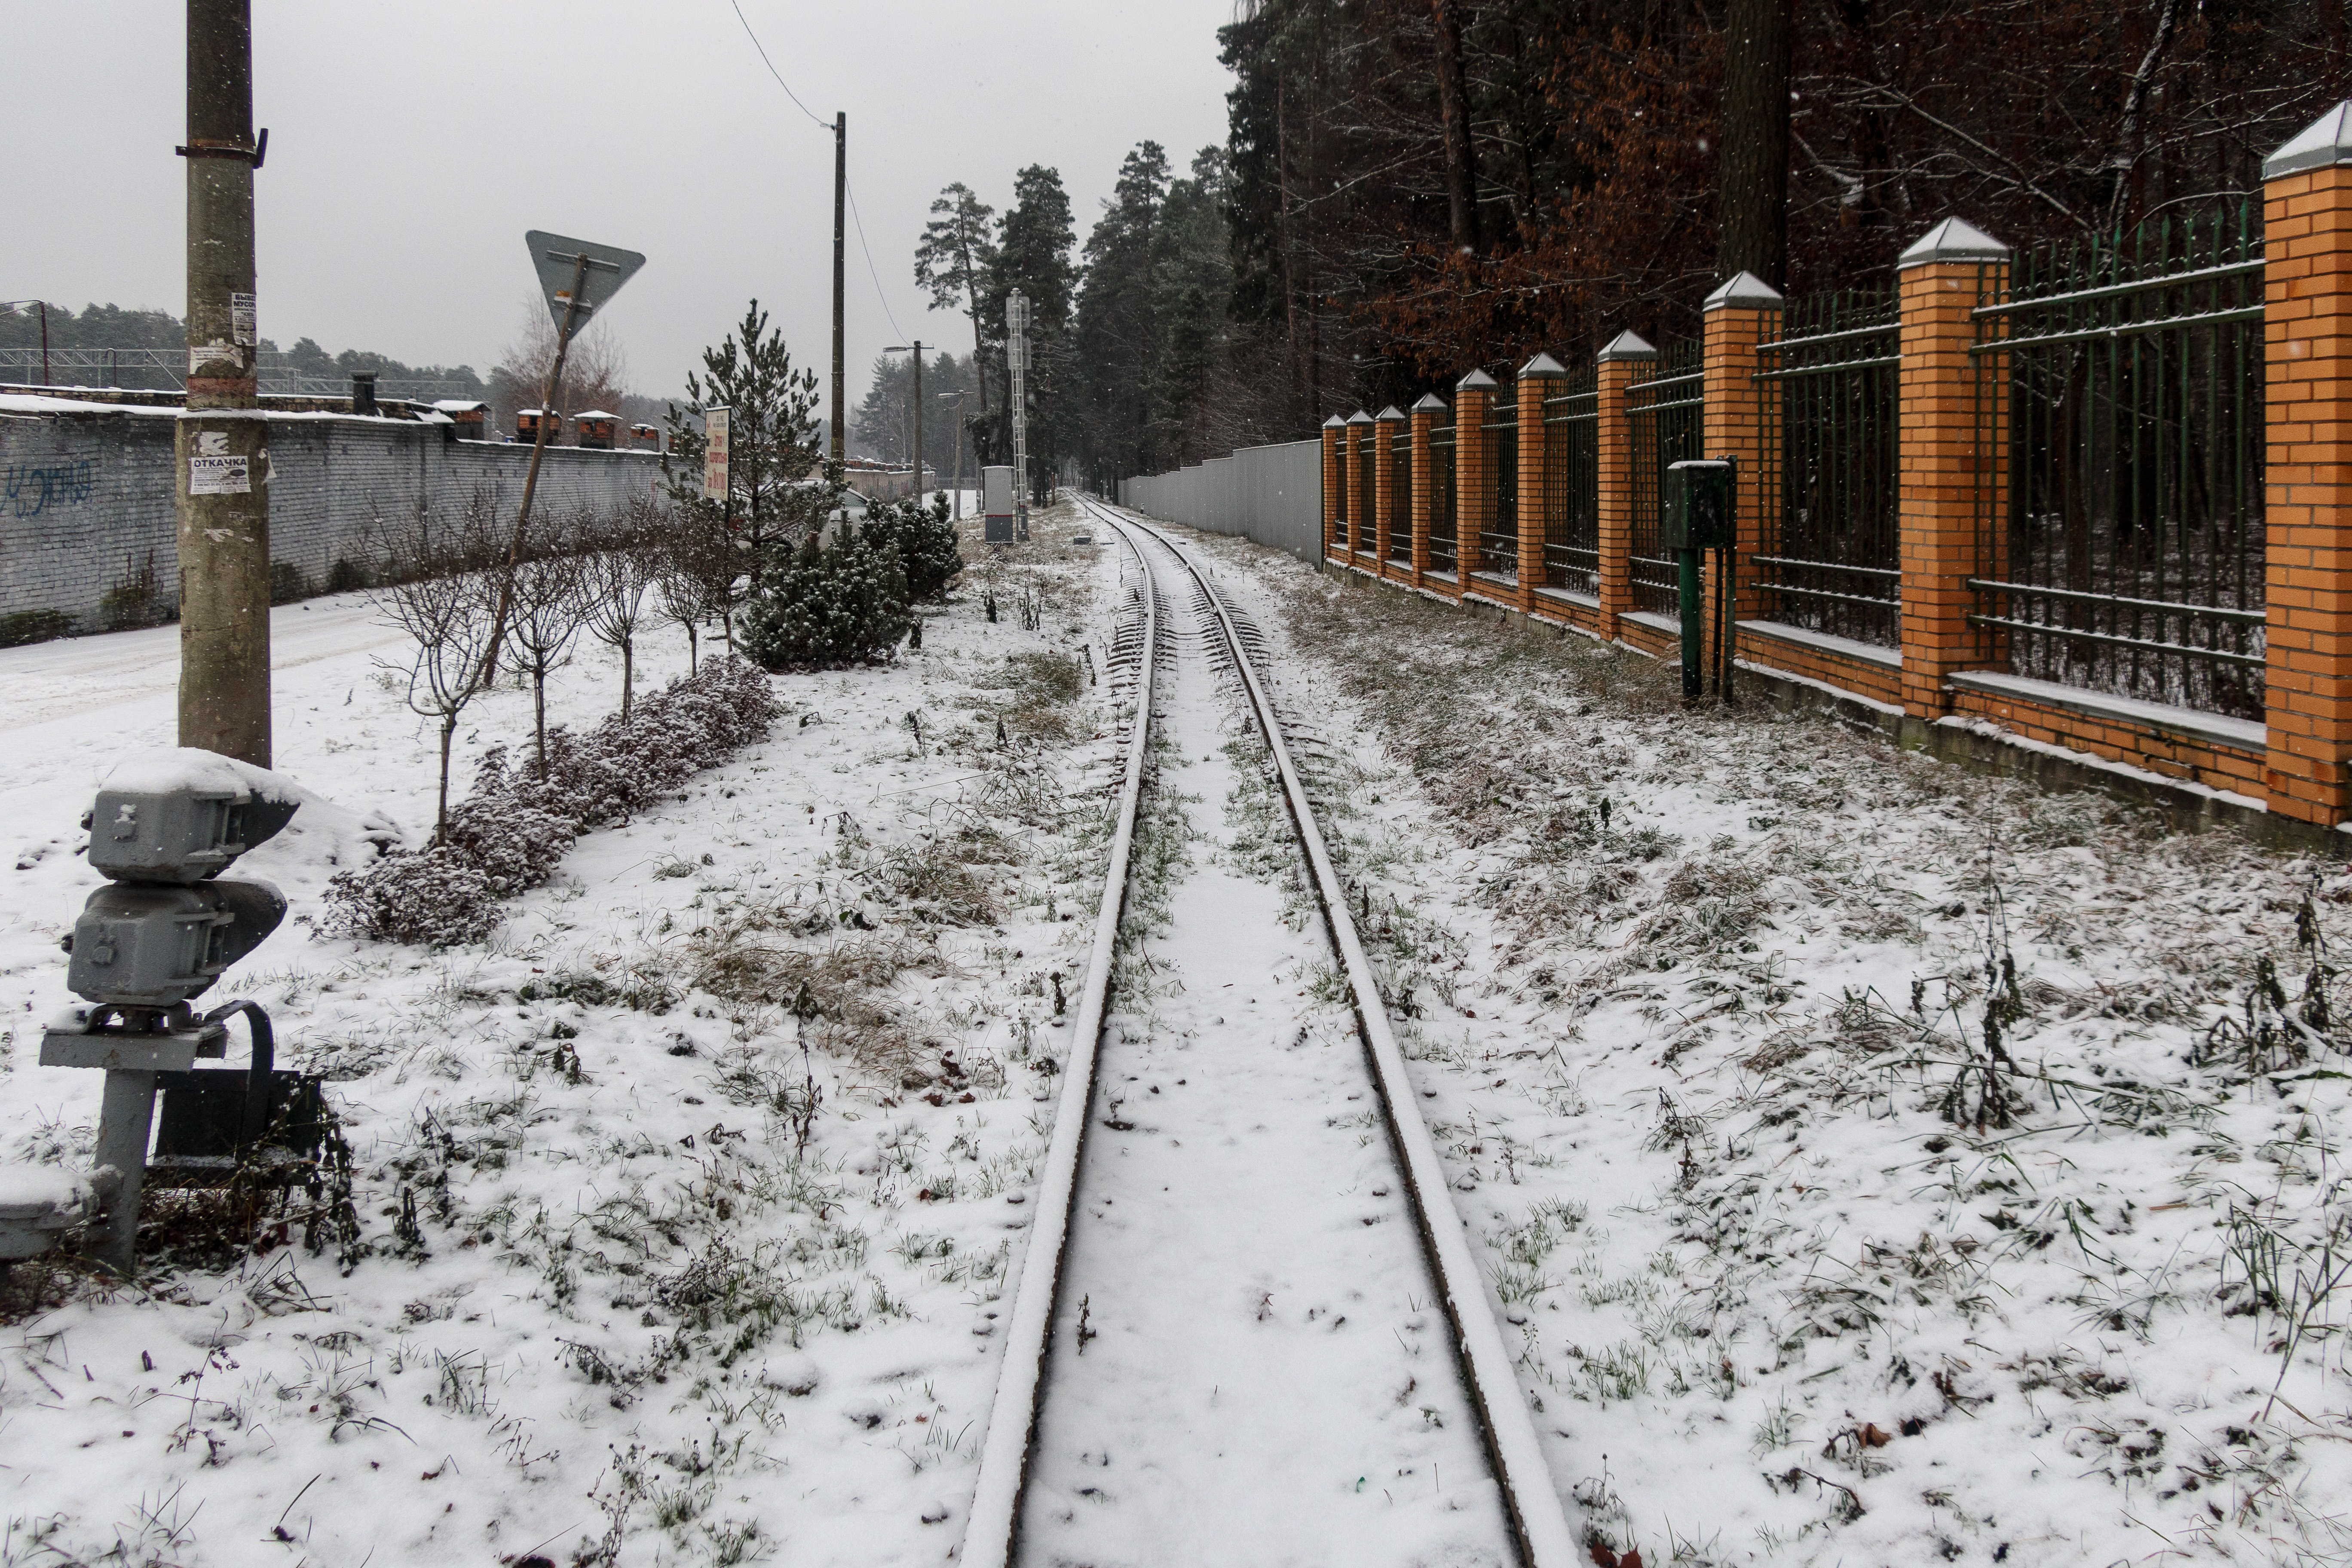
snow, winter, frost, cold, trees, railway, station, branches, white, wintry, snowfall, sky, mysterious, nature, landscape, calm, picturesque, Kratovo Children's Railway, freezing, parallel, precipitation, street light, iron, track, home fencing, winter storm, fence